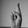
ASL letter: R